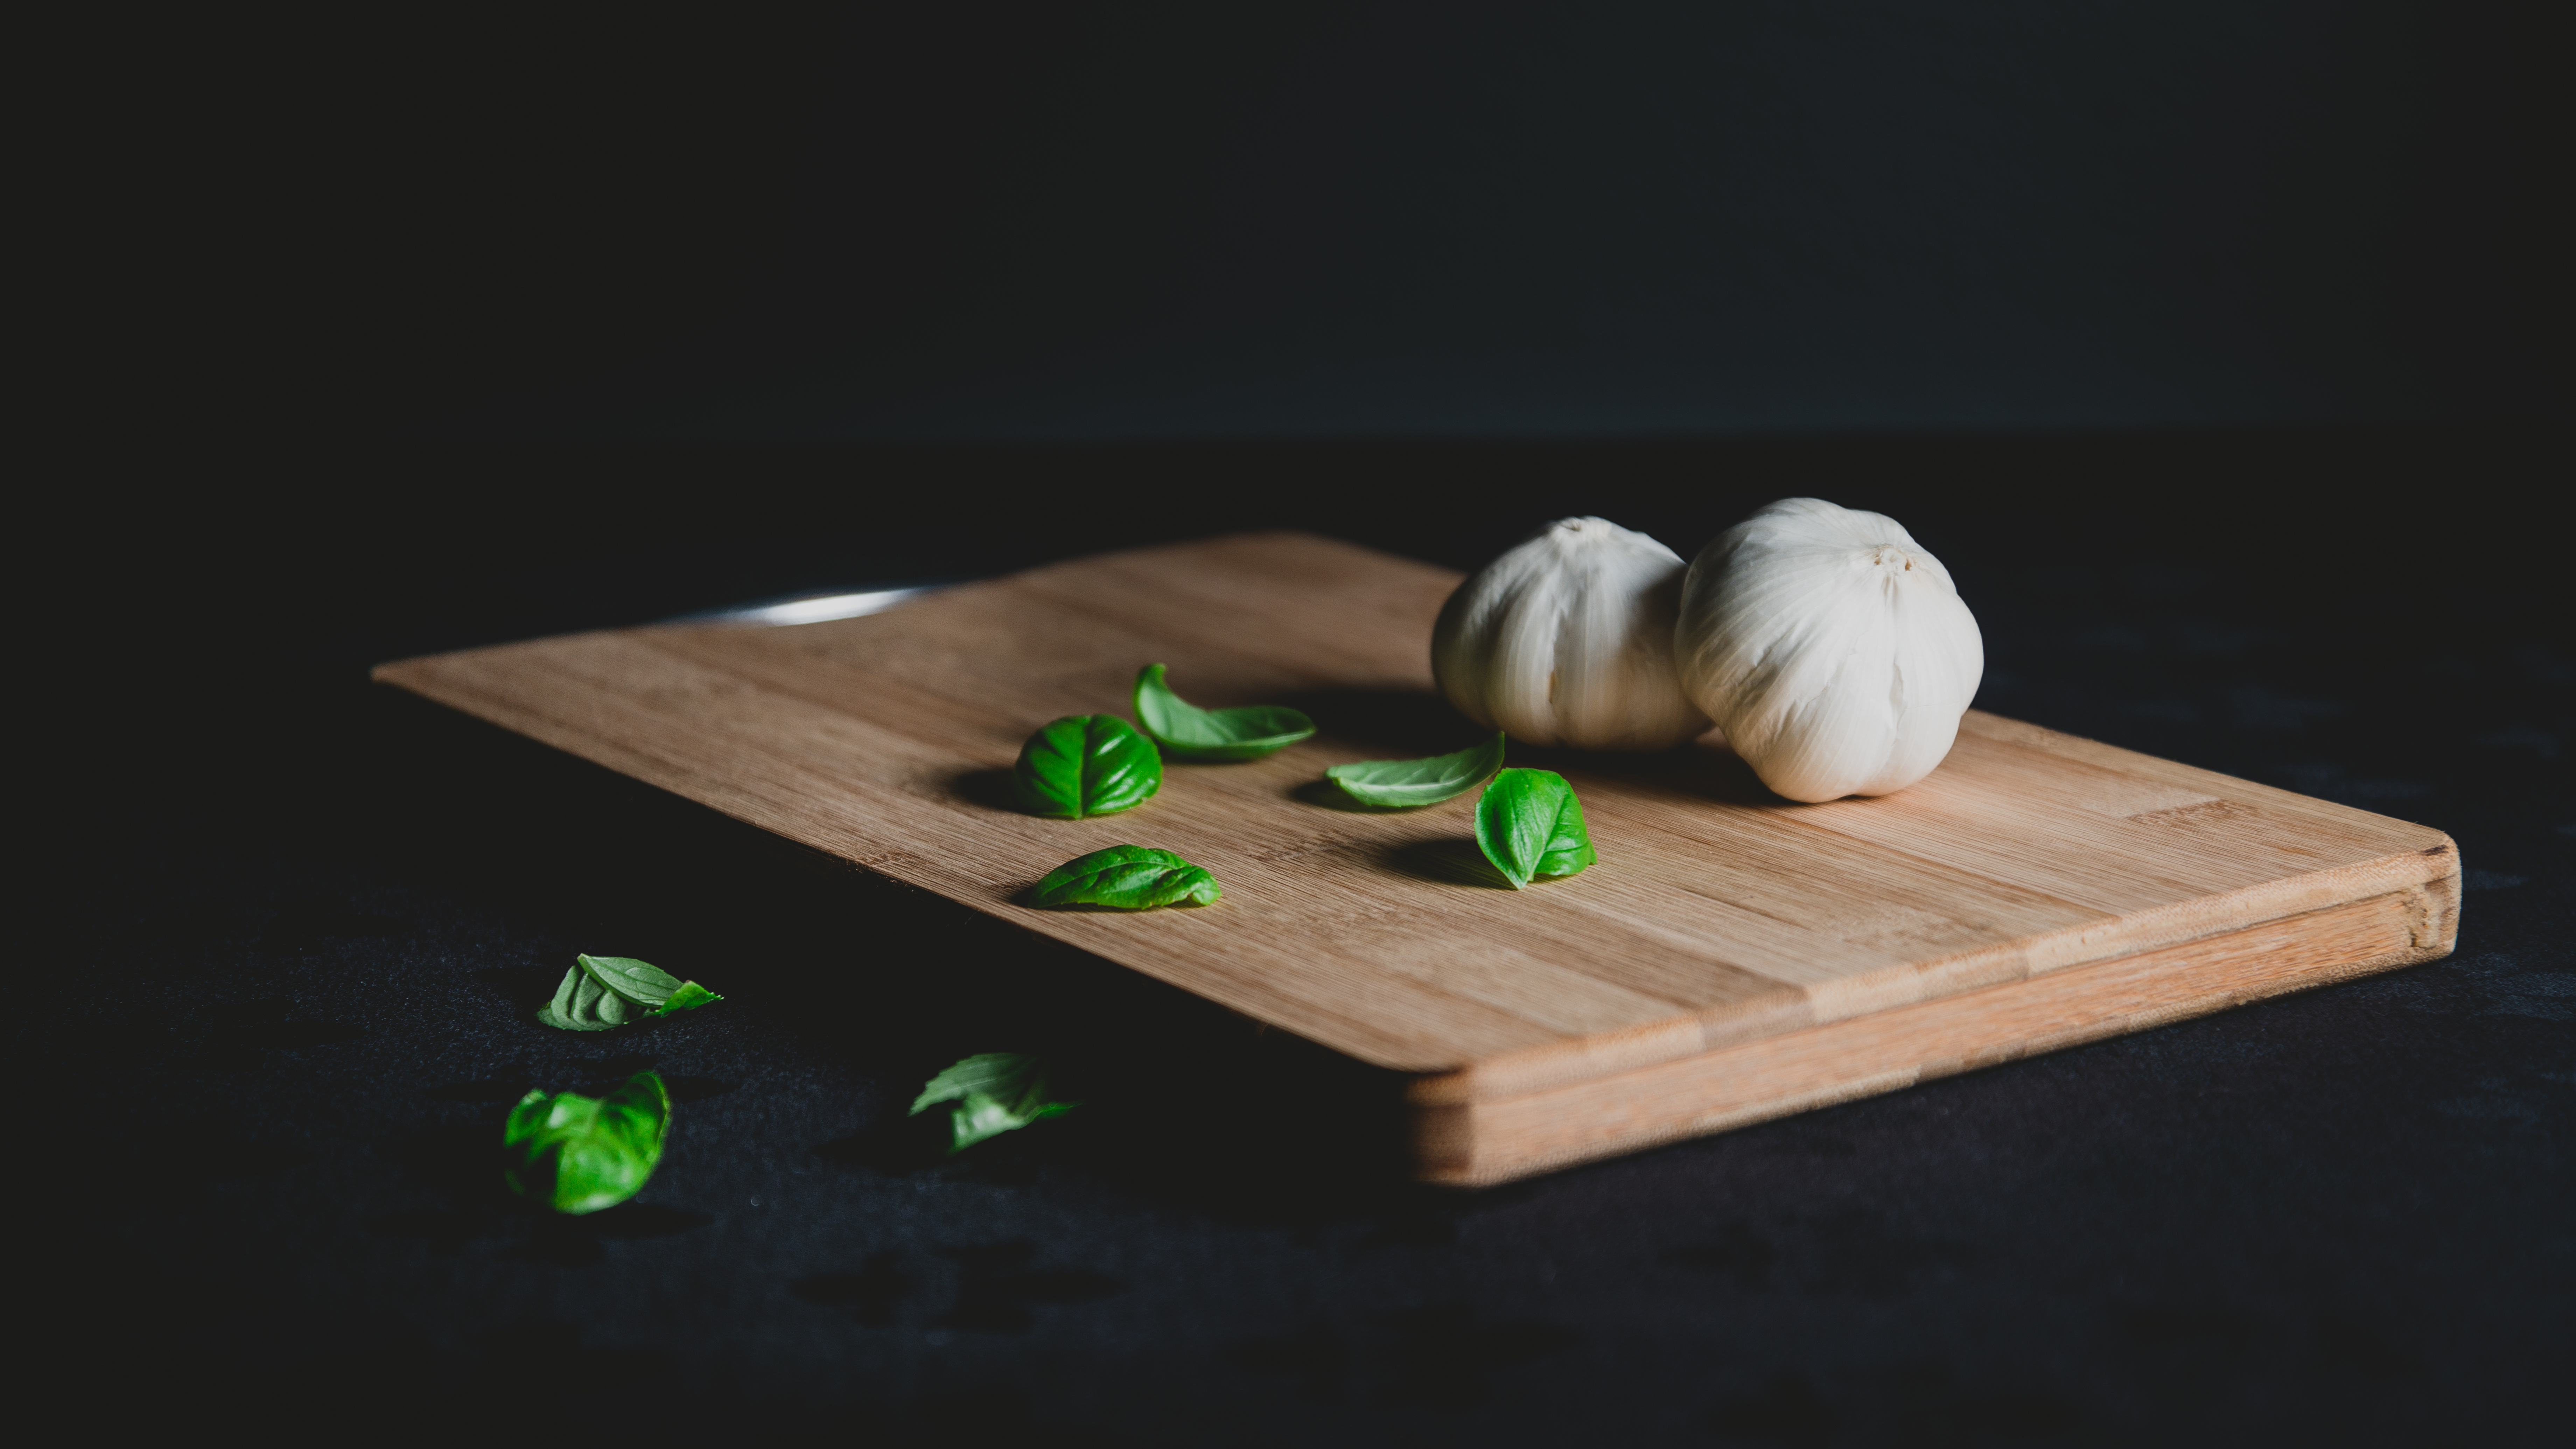
wood, leaf, food, garlic, produce, cook, cutting board, games, indoor games and sports